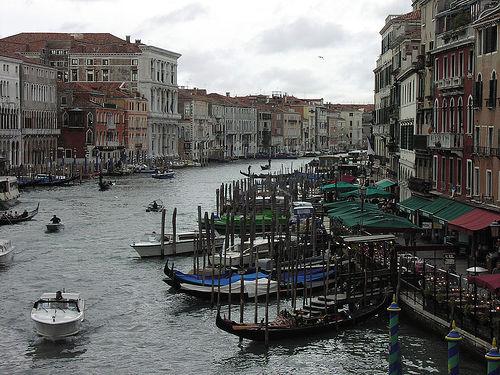
Weather: sun or clear